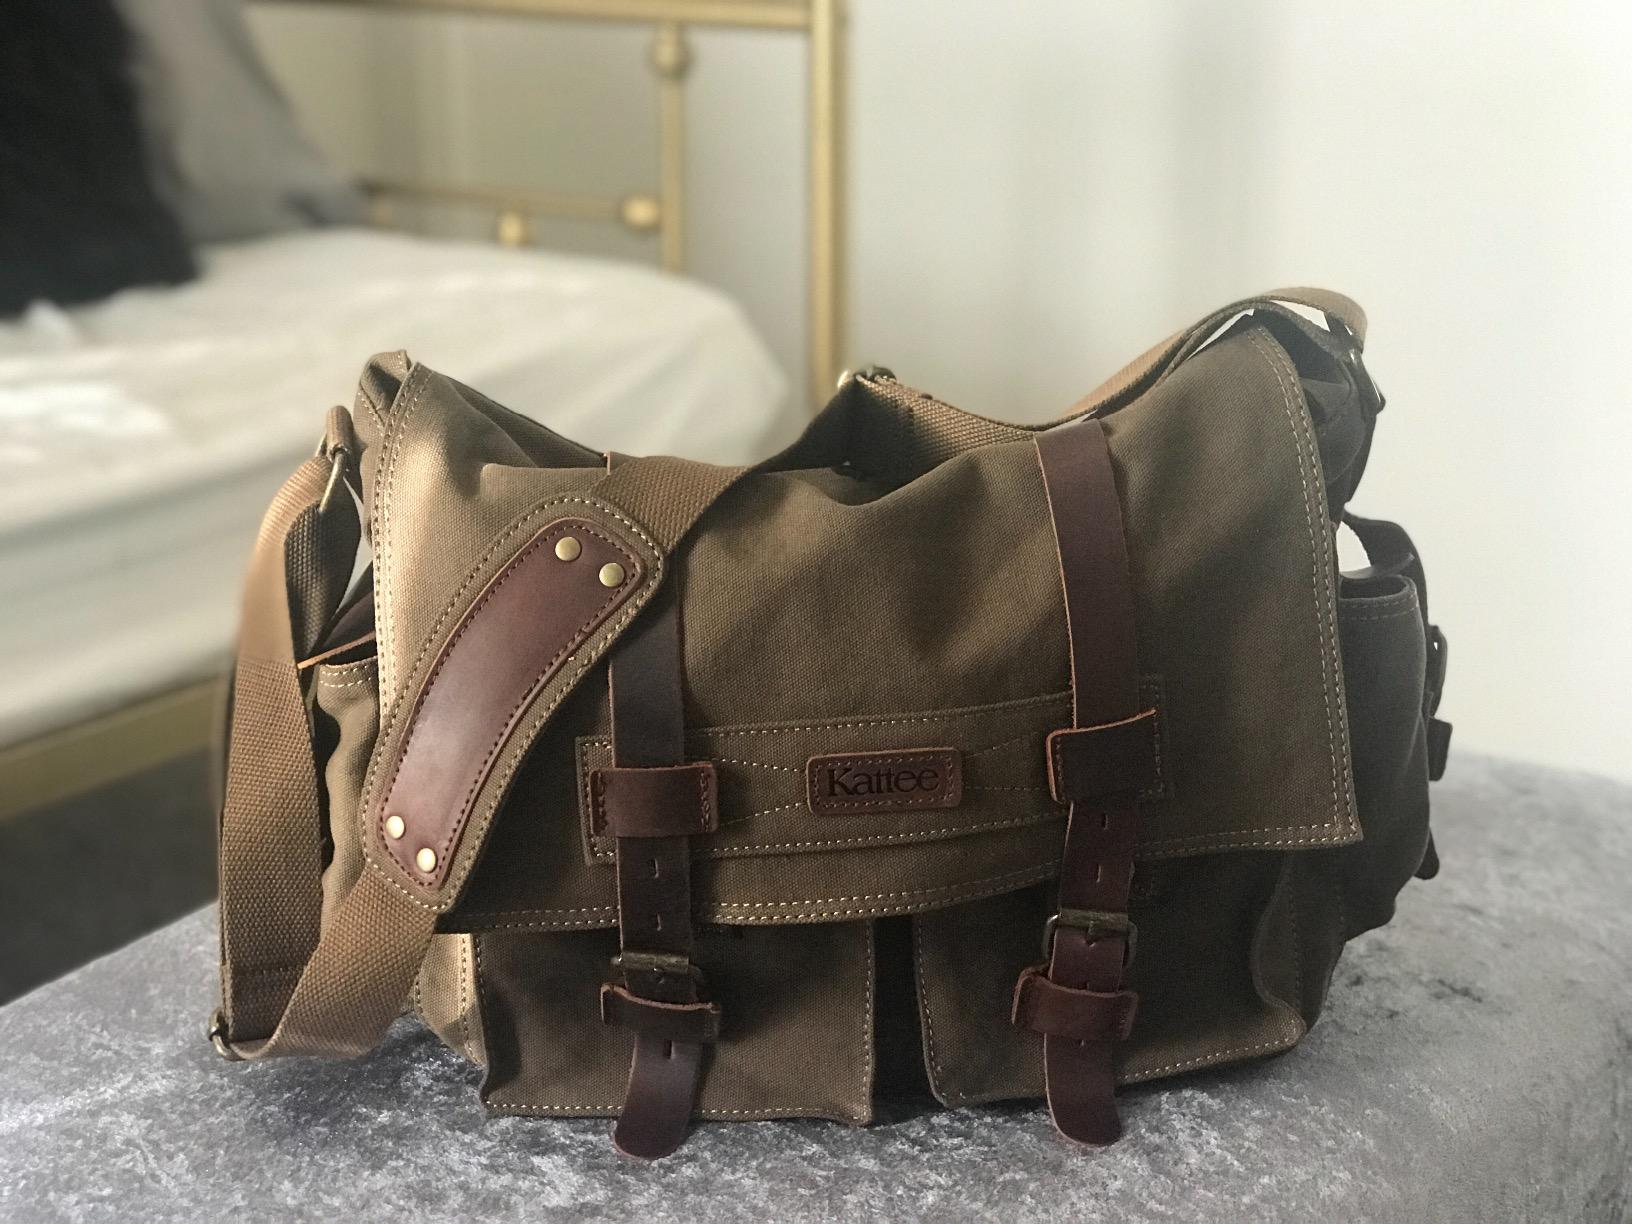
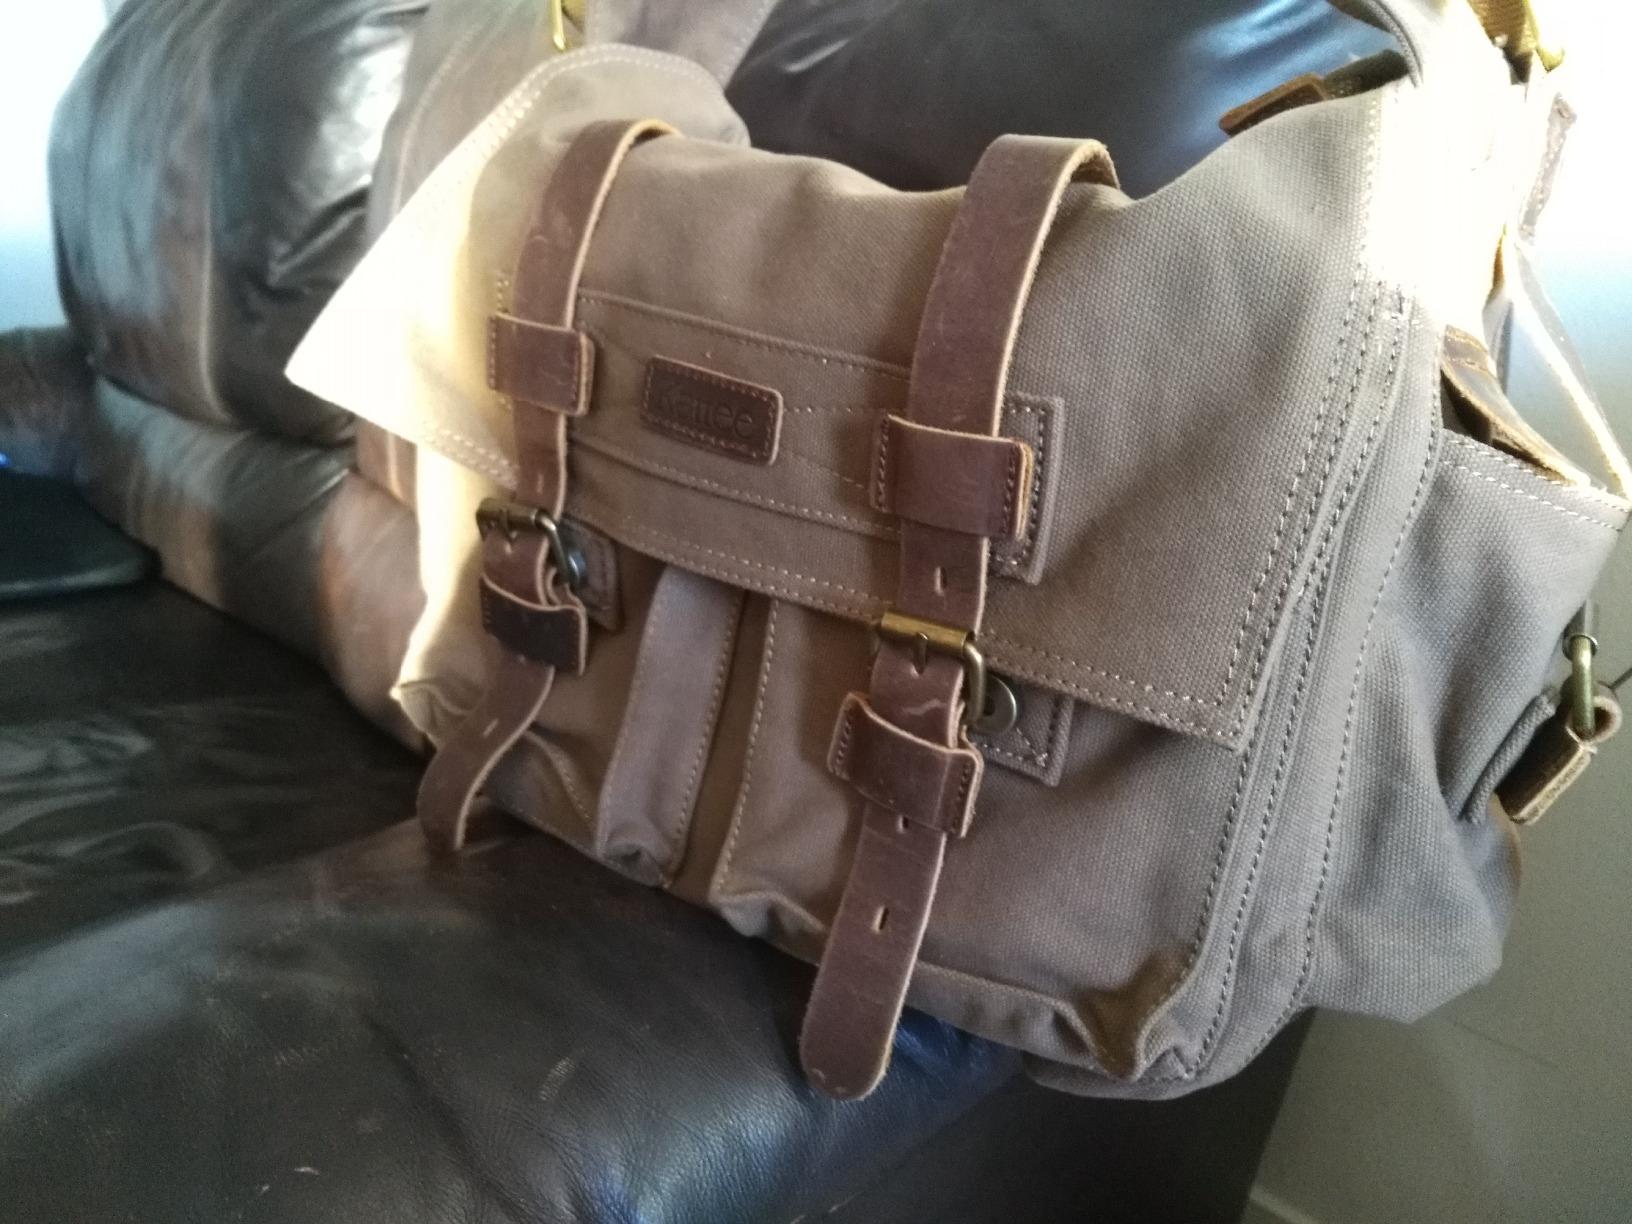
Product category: bag
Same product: yes